Antoine Digonet

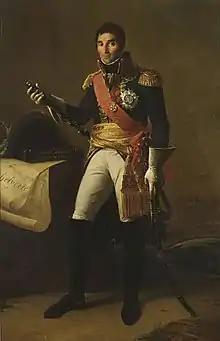
Digonet fought under André Masséna in 1805–06.

After Napoleon became emperor, Digonet was made a member of the Légion d'Honneur on 16 October 1803. He was made a commander of the Légion d'Honneur on 14 June 1804. In the War of the Third Coalition he was assigned to lead troops in André Masséna's "Army of Italy". He commanded the 1st Brigade in Jean-Antoine Verdier's division, consisting of three battalions each of the 23rd Light and the 10th Line Infantry Regiments. In late October 1805, Masséna massed 23,400 foot, 700 horse and 72 guns on the east bank of the Adige River near Verona with Verdier's 6,600 foot and 1,000 horse on the west bank. The French were outnumbered by Archduke Charles, Duke of Teschen who had 44,000 infantry and 6,500 cavalry. Under orders from Napoleon to keep Charles occupied, Masséna determined to attack. While making a frontal assault with his east bank troops, the French general planned to have Verdier cross the Adige and attack the Austrian left flank. Complicating the situation, Paul Davidovich was downstream with 10,000 more Austrians.